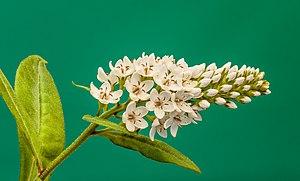
Lysimachia est un genre de plantes de la famille des primulacées selon l'APG III, l'APG IV ou la classification classique de Cronquist. Ce genre était auparavant considéré comme appartenant à la famille des myrsinacées, d'après la classification phylogénétique APG et la classification phylogénétique APG II.